Mikel San José

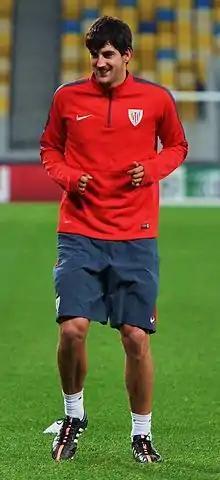
San José training with Athletic Bilbao in 2014

Mikel San José Domínguez (born 30 May 1989) is a Spanish former professional footballer who played as a defensive midfielder or centre-back.